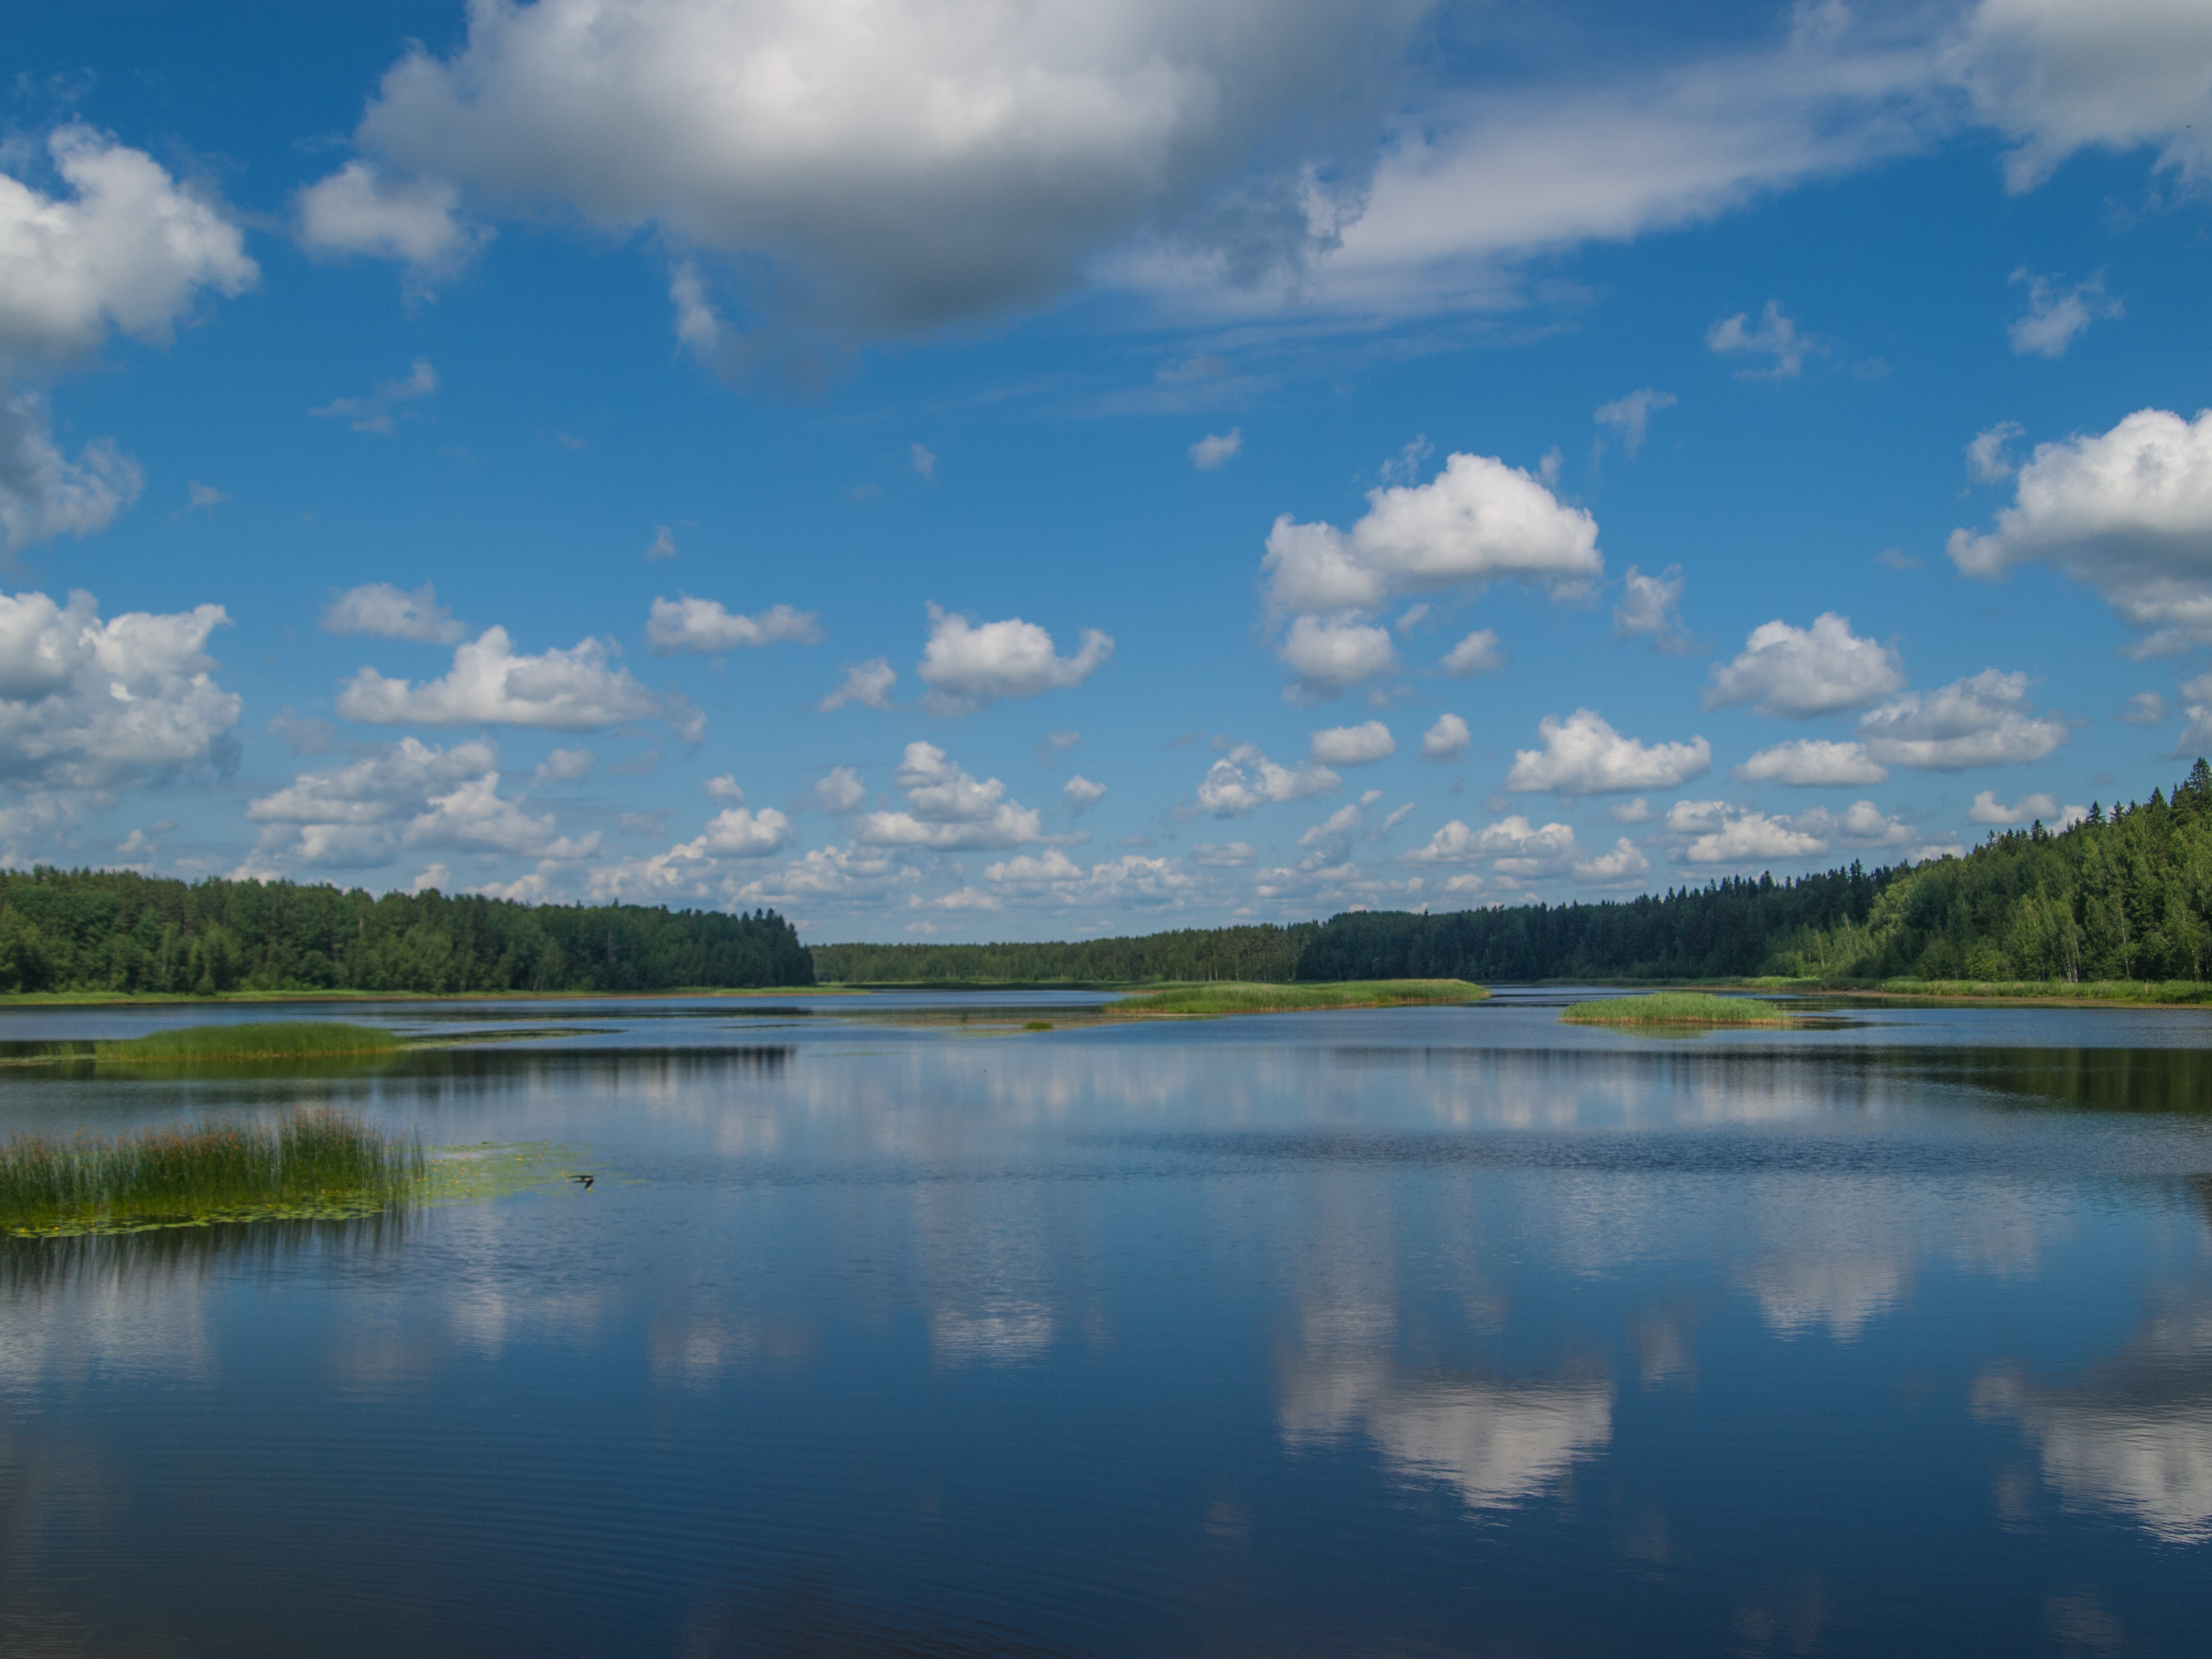
river, clouds, body of water, reflection, sky, nature, water resources, natural landscape, water, lake, cloud, blue, reservoir, natural environment, loch, wilderness, nature reserve, daytime, highland, tree, horizon, bank, pond, cumulus, landscape, floodplain, calm, inlet, tarn, lake district, watercourse, marsh, mountain, wetland, sea, photography, lacustrine plain, national park, hill, meteorological phenomenon, forest, ocean, symmetry, grassland, channel, panorama